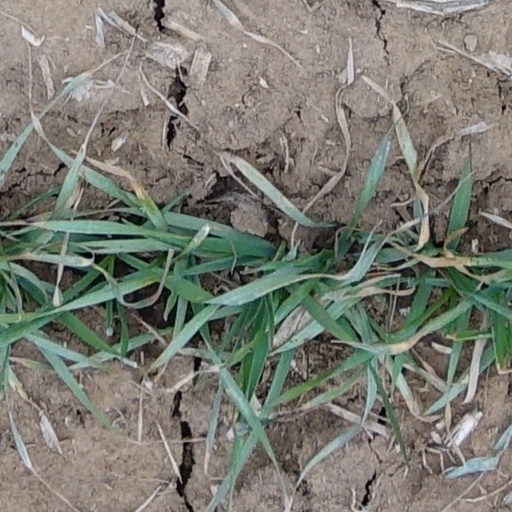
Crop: wheat